The Virtue of Selfishness

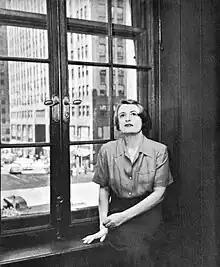
Rand in 1957

The idea of creating a collection of Rand's essays initially came from Bennett Cerf of Random House, who had published two of Rand's previous books, "Atlas Shrugged" and "For the New Intellectual". Rand proposed a collection of articles to be titled "The Fascist New Frontier", after a Ford Hall Forum speech she had given criticizing the views of President John F. Kennedy. Uncomfortable with Rand's comparison of Kennedy to Adolf Hitler, Cerf asked that Rand choose a different title essay. She rejected this request and dropped Random House, as well as ending her friendship with Cerf, choosing New American Library as the publisher for her new book. "The Virtue of Selfishness" bore a different title and did not include her piece on Kennedy; he had been assassinated before it was released, making the point of the essay moot.